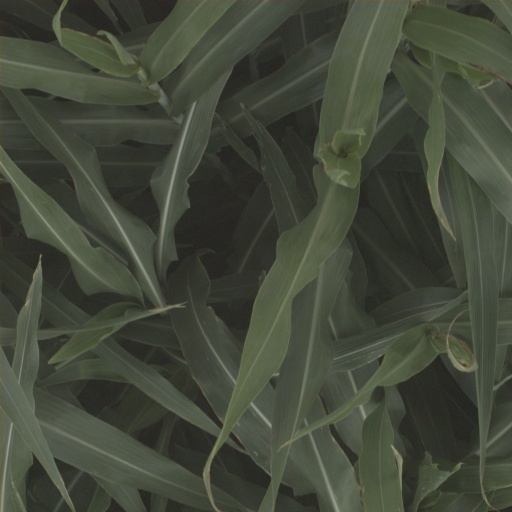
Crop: sorghum